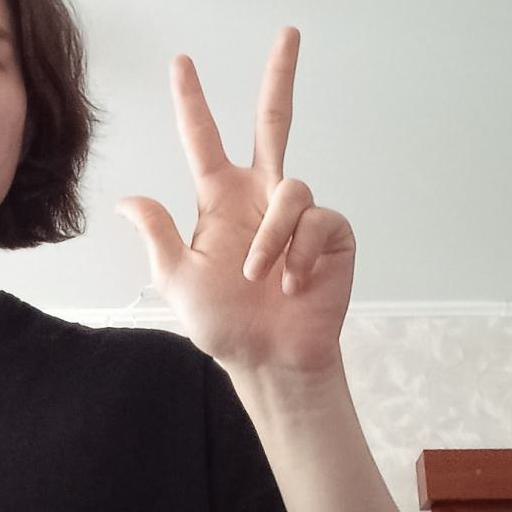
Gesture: three2